Tanesashi-Kaigan Station

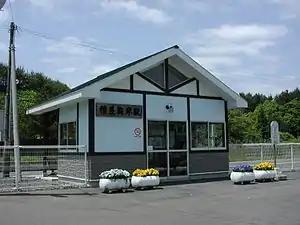
Tanesashi-Kaigan Station in June 2008

is a passenger railway station located in the city of Hachinohe, Aomori Prefecture, Japan. It is operated by the East Japan Railway Company (JR East).